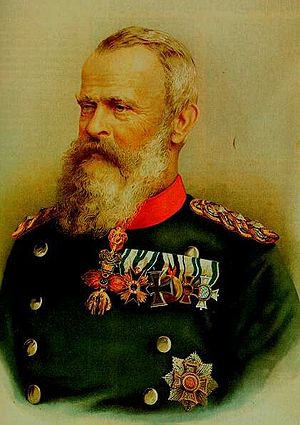
Luitpold, prinsregent af Bayern
Luitpold, Prinsregent af Bayern
Luitpold Karl Joseph Wilhelm var prinsregent af Bayern fra 10. juni 1886 til sin død i 1912.